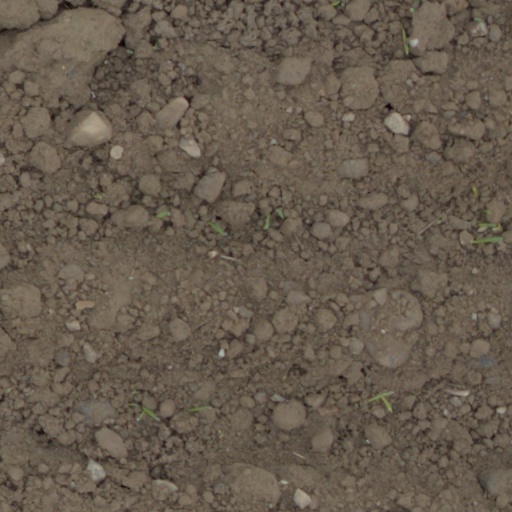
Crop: wheat